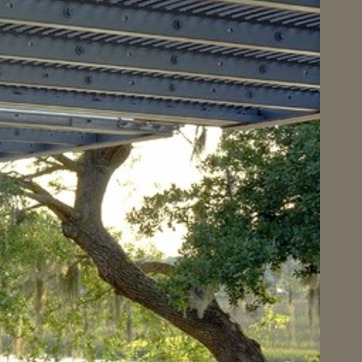
Material: sky